Jaja Wachuku

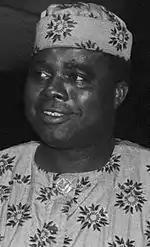
Jaja Wachuku

Jaja Anucha Wachuku's father, King Josaiah Ndubuisi Wachuku, was the Eze, Paramount Chief, Servant Leader and Head of all Ngwa of the then Aba Division of Eastern Nigeria. Jaja's mother, Queen Rebecca Ngwanchiwa Wachuku (née Nwaogwugwu), was a pioneer women's rights advocate and humane royal land-owner.